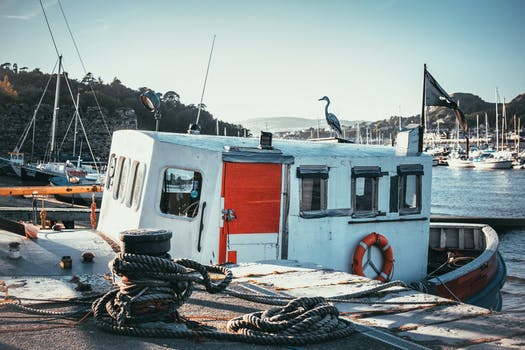
Label: No Watermark